Gary Martz

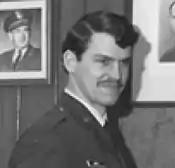
Martz with the Washington Air National Guard

Gary Arthur Martz (born January 10, 1951) is a former Major League Baseball outfielder who played for one season. He played in one game for the Kansas City Royals on July 8 during the 1975 Kansas City Royals season.